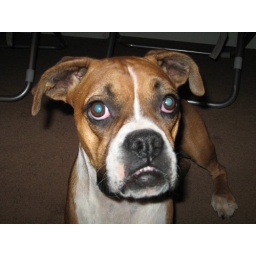
dogs in beds 025